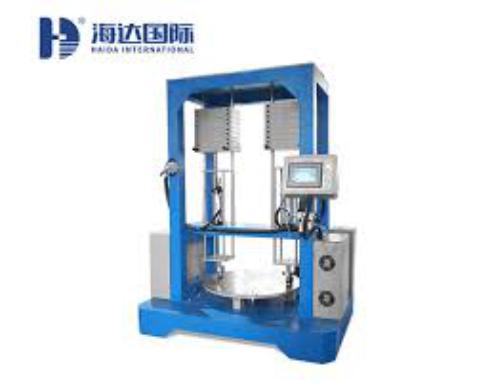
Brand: hd
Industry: Electronic